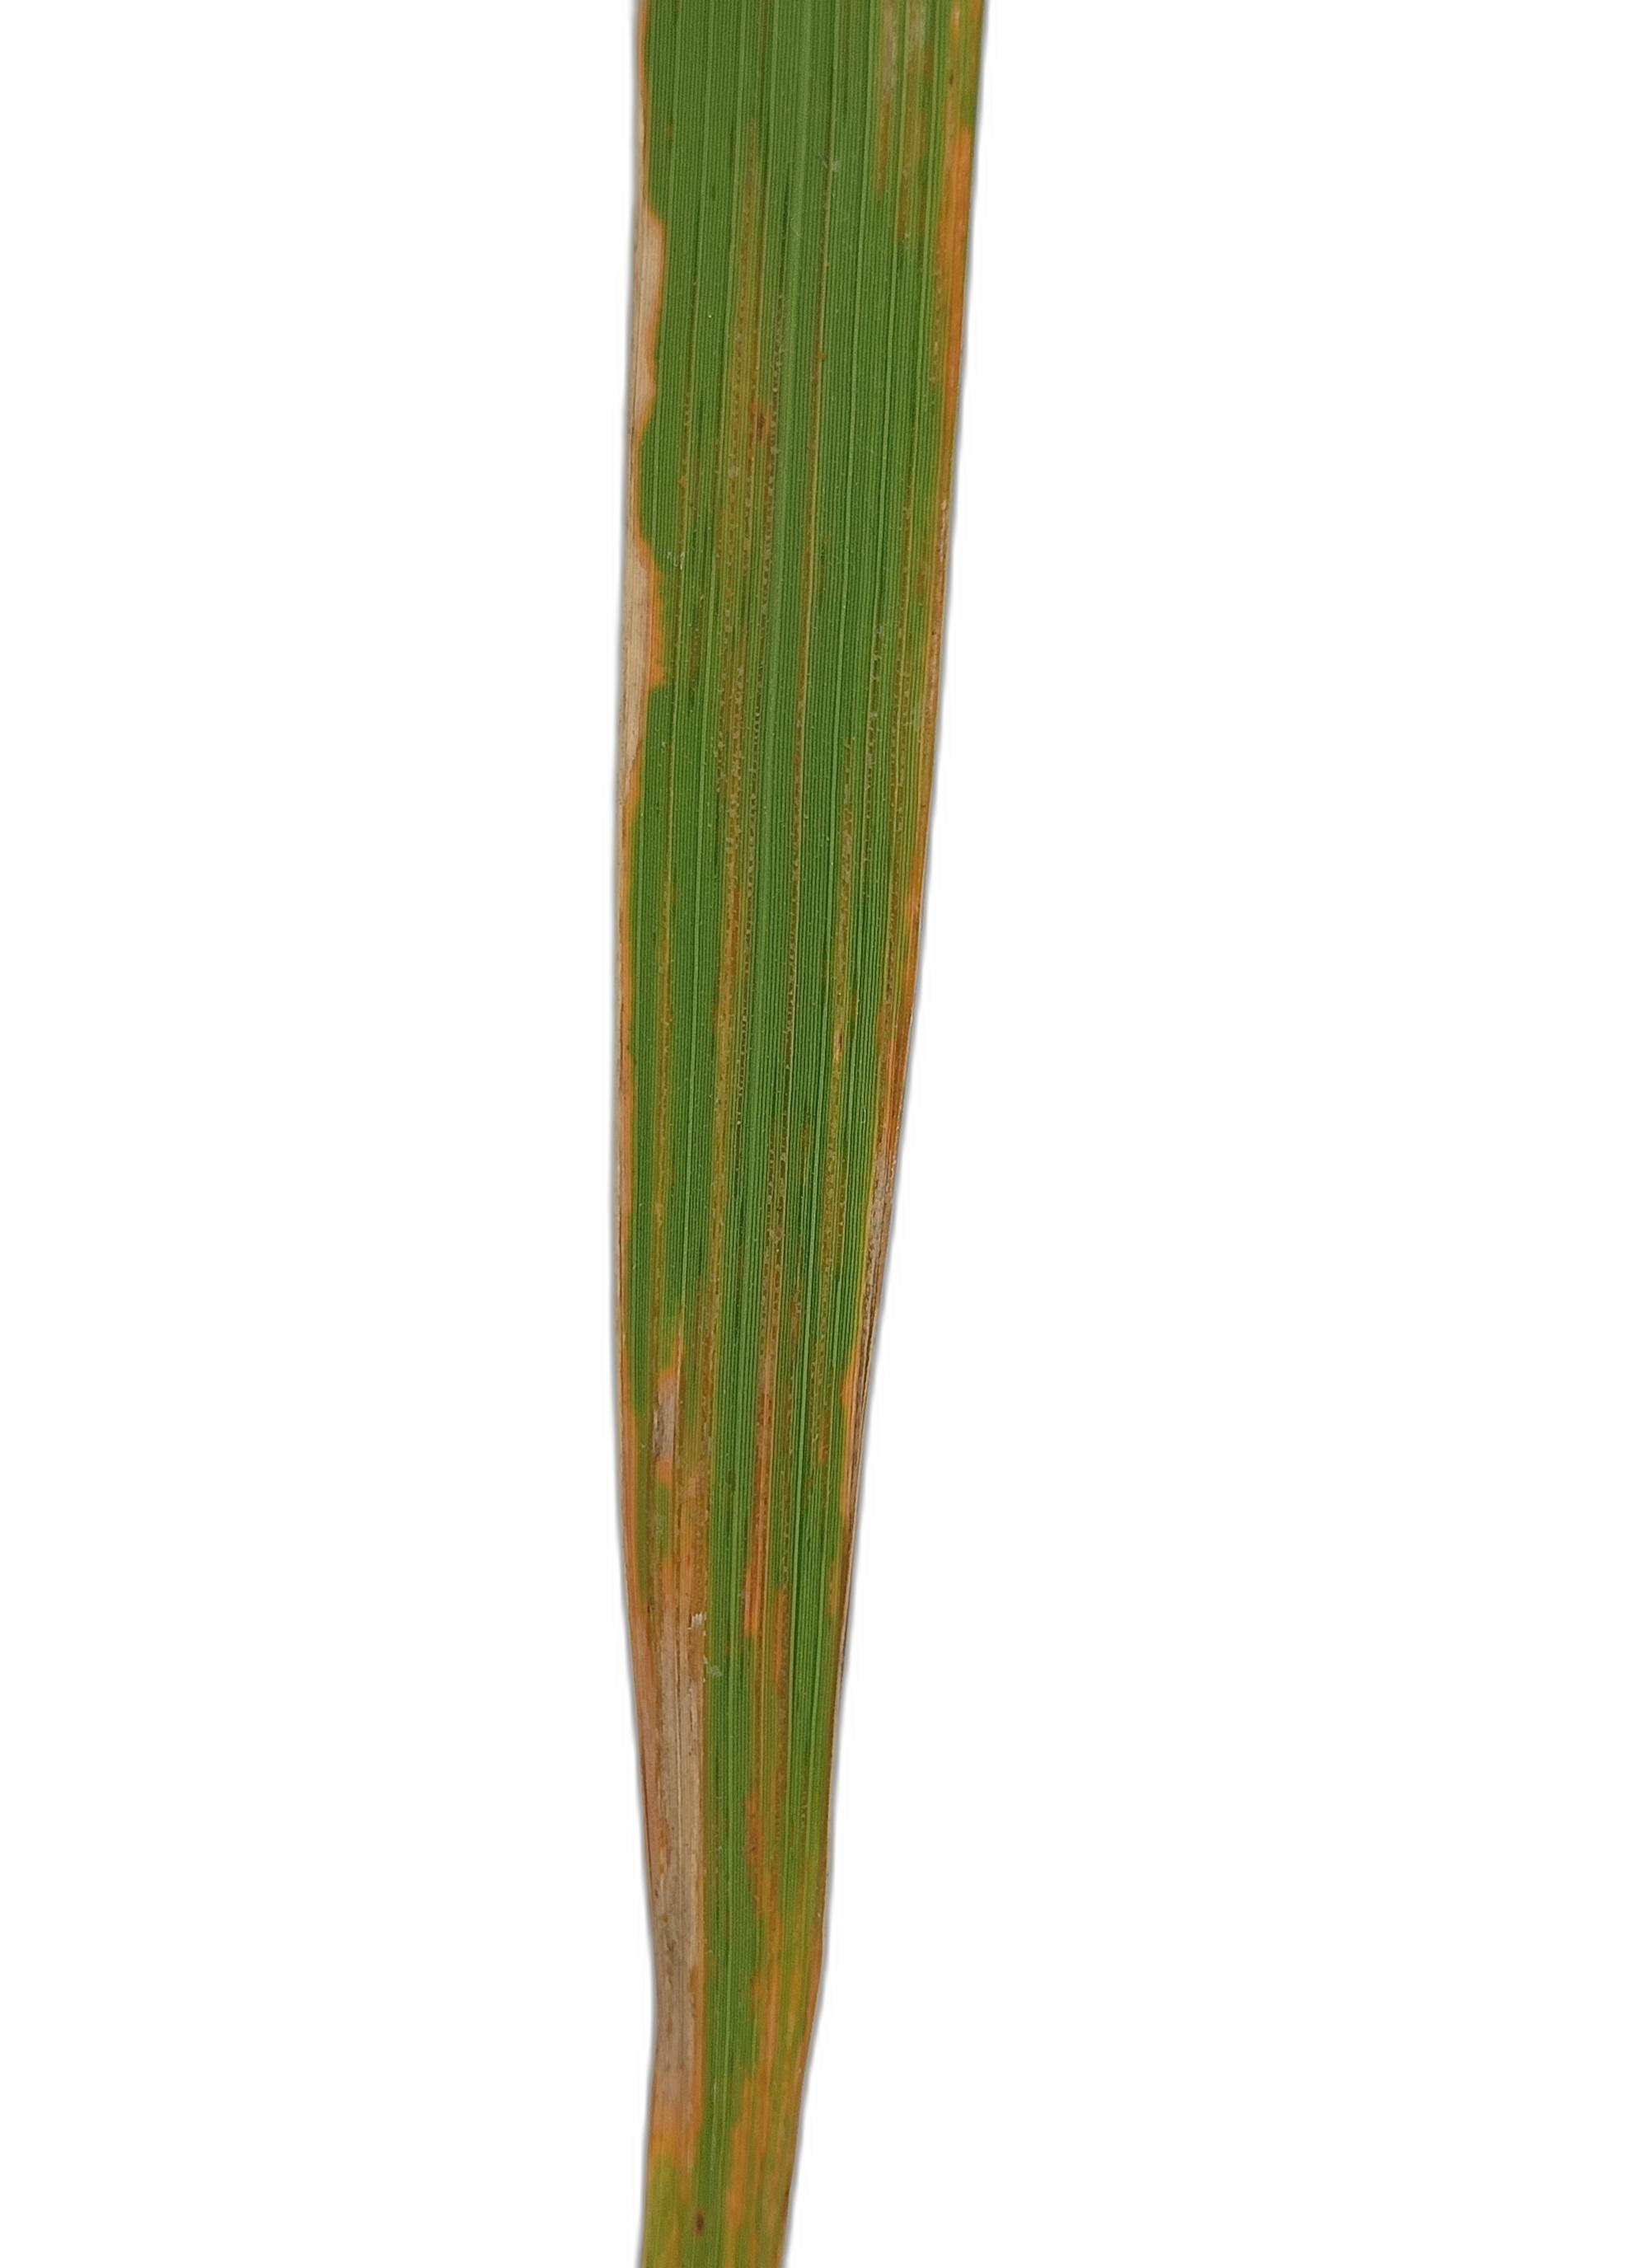
Label: Rice Stripes